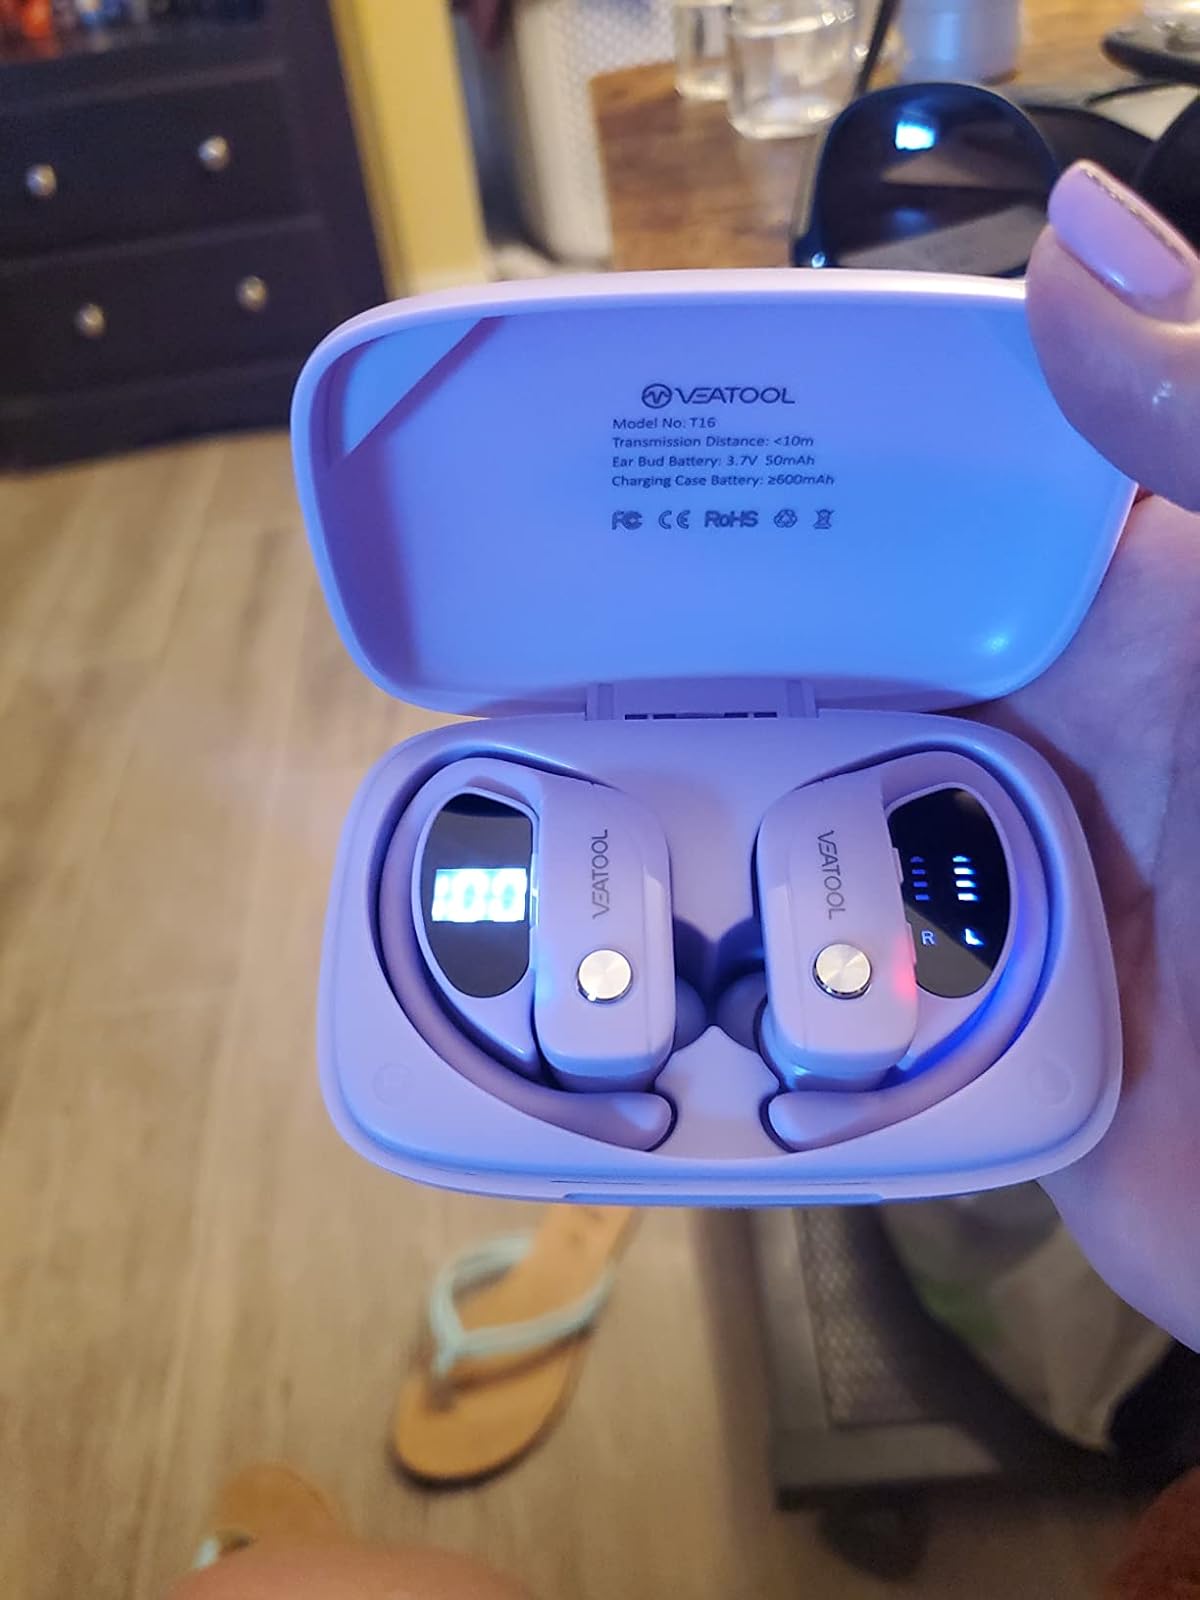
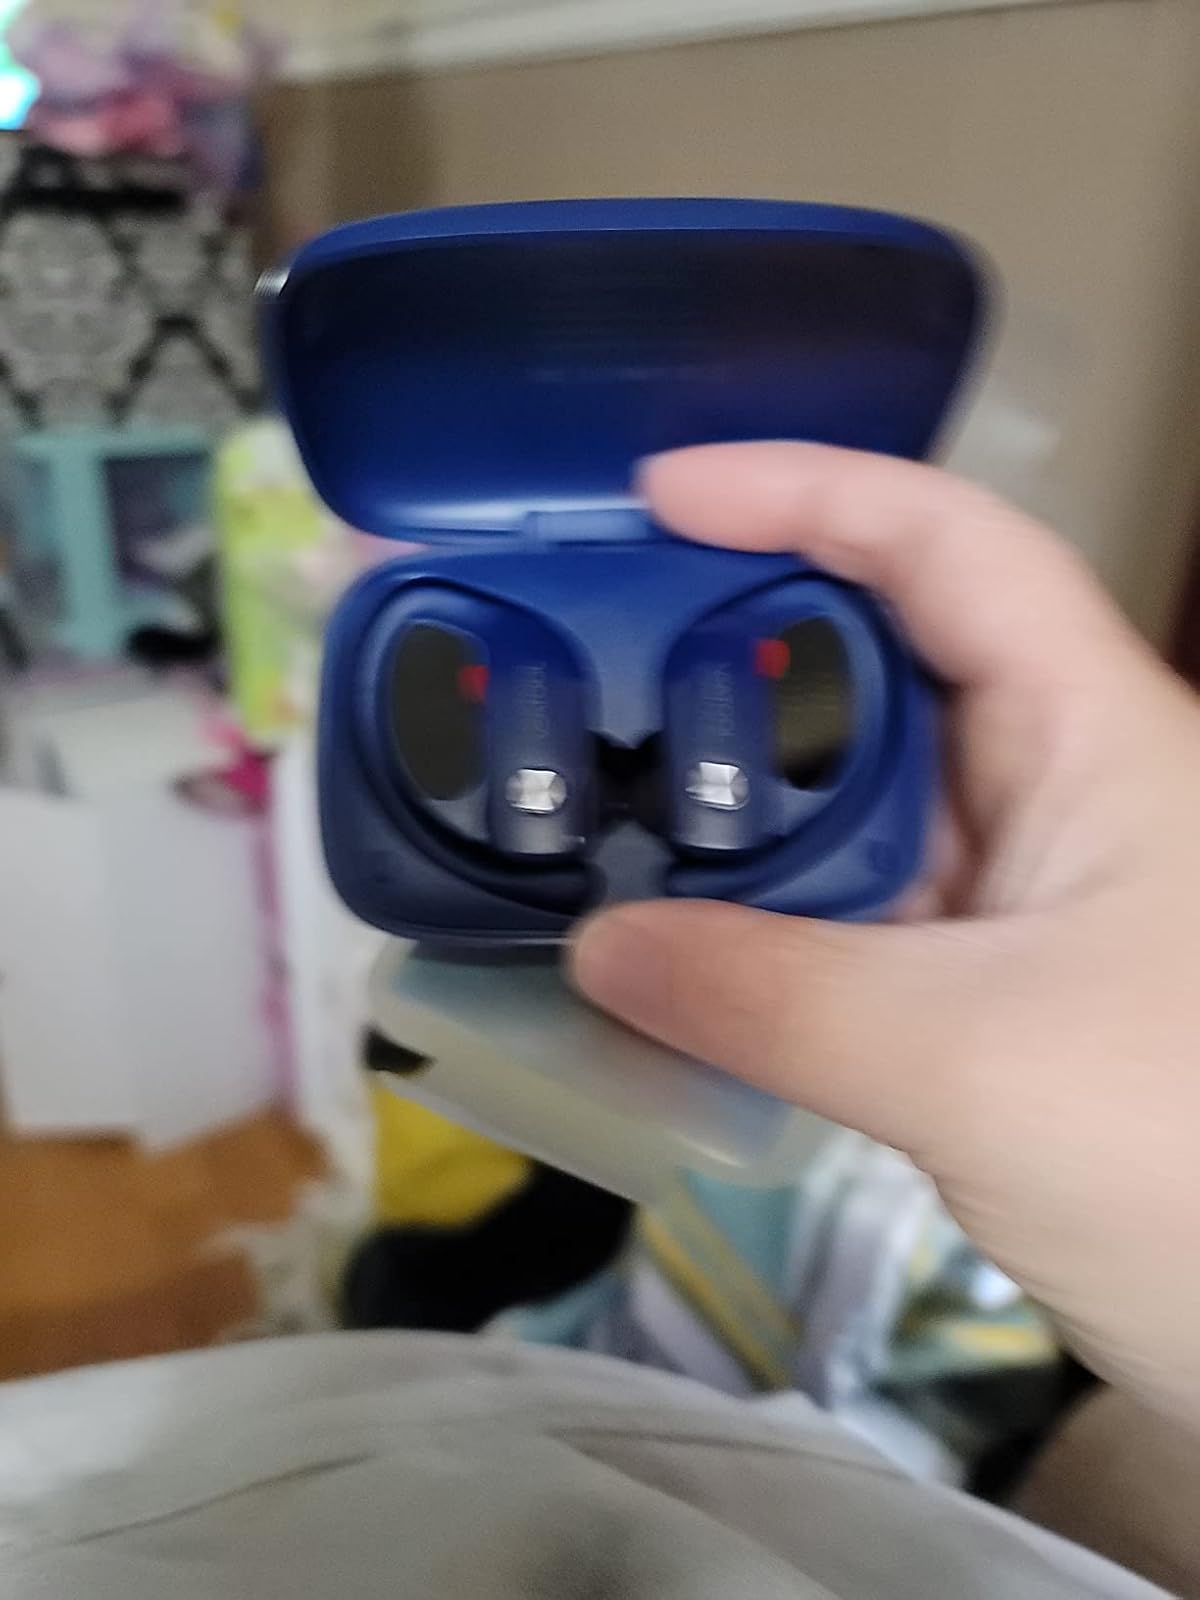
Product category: earbuds
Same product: no